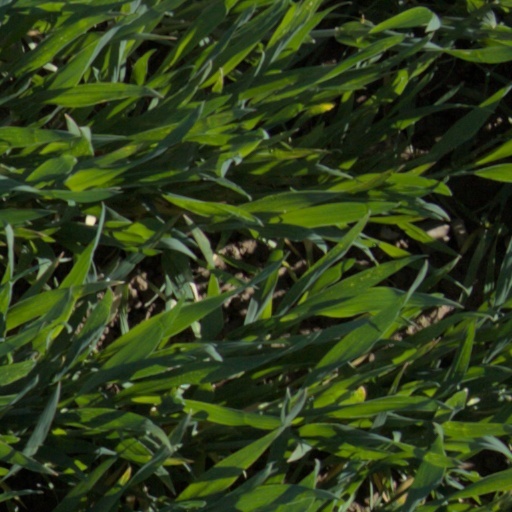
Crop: wheat